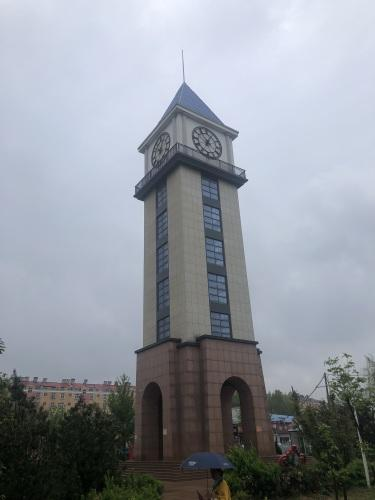
地标名称：钟楼
所在城市：淄博市·淄川区